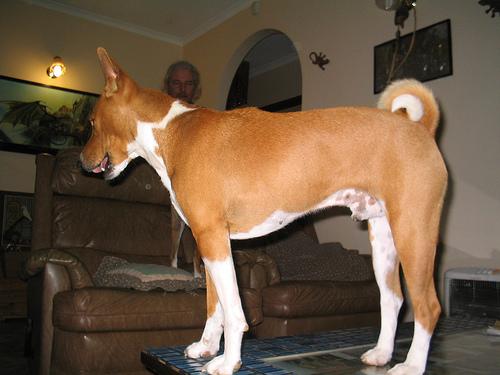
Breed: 243-n000103-basenji